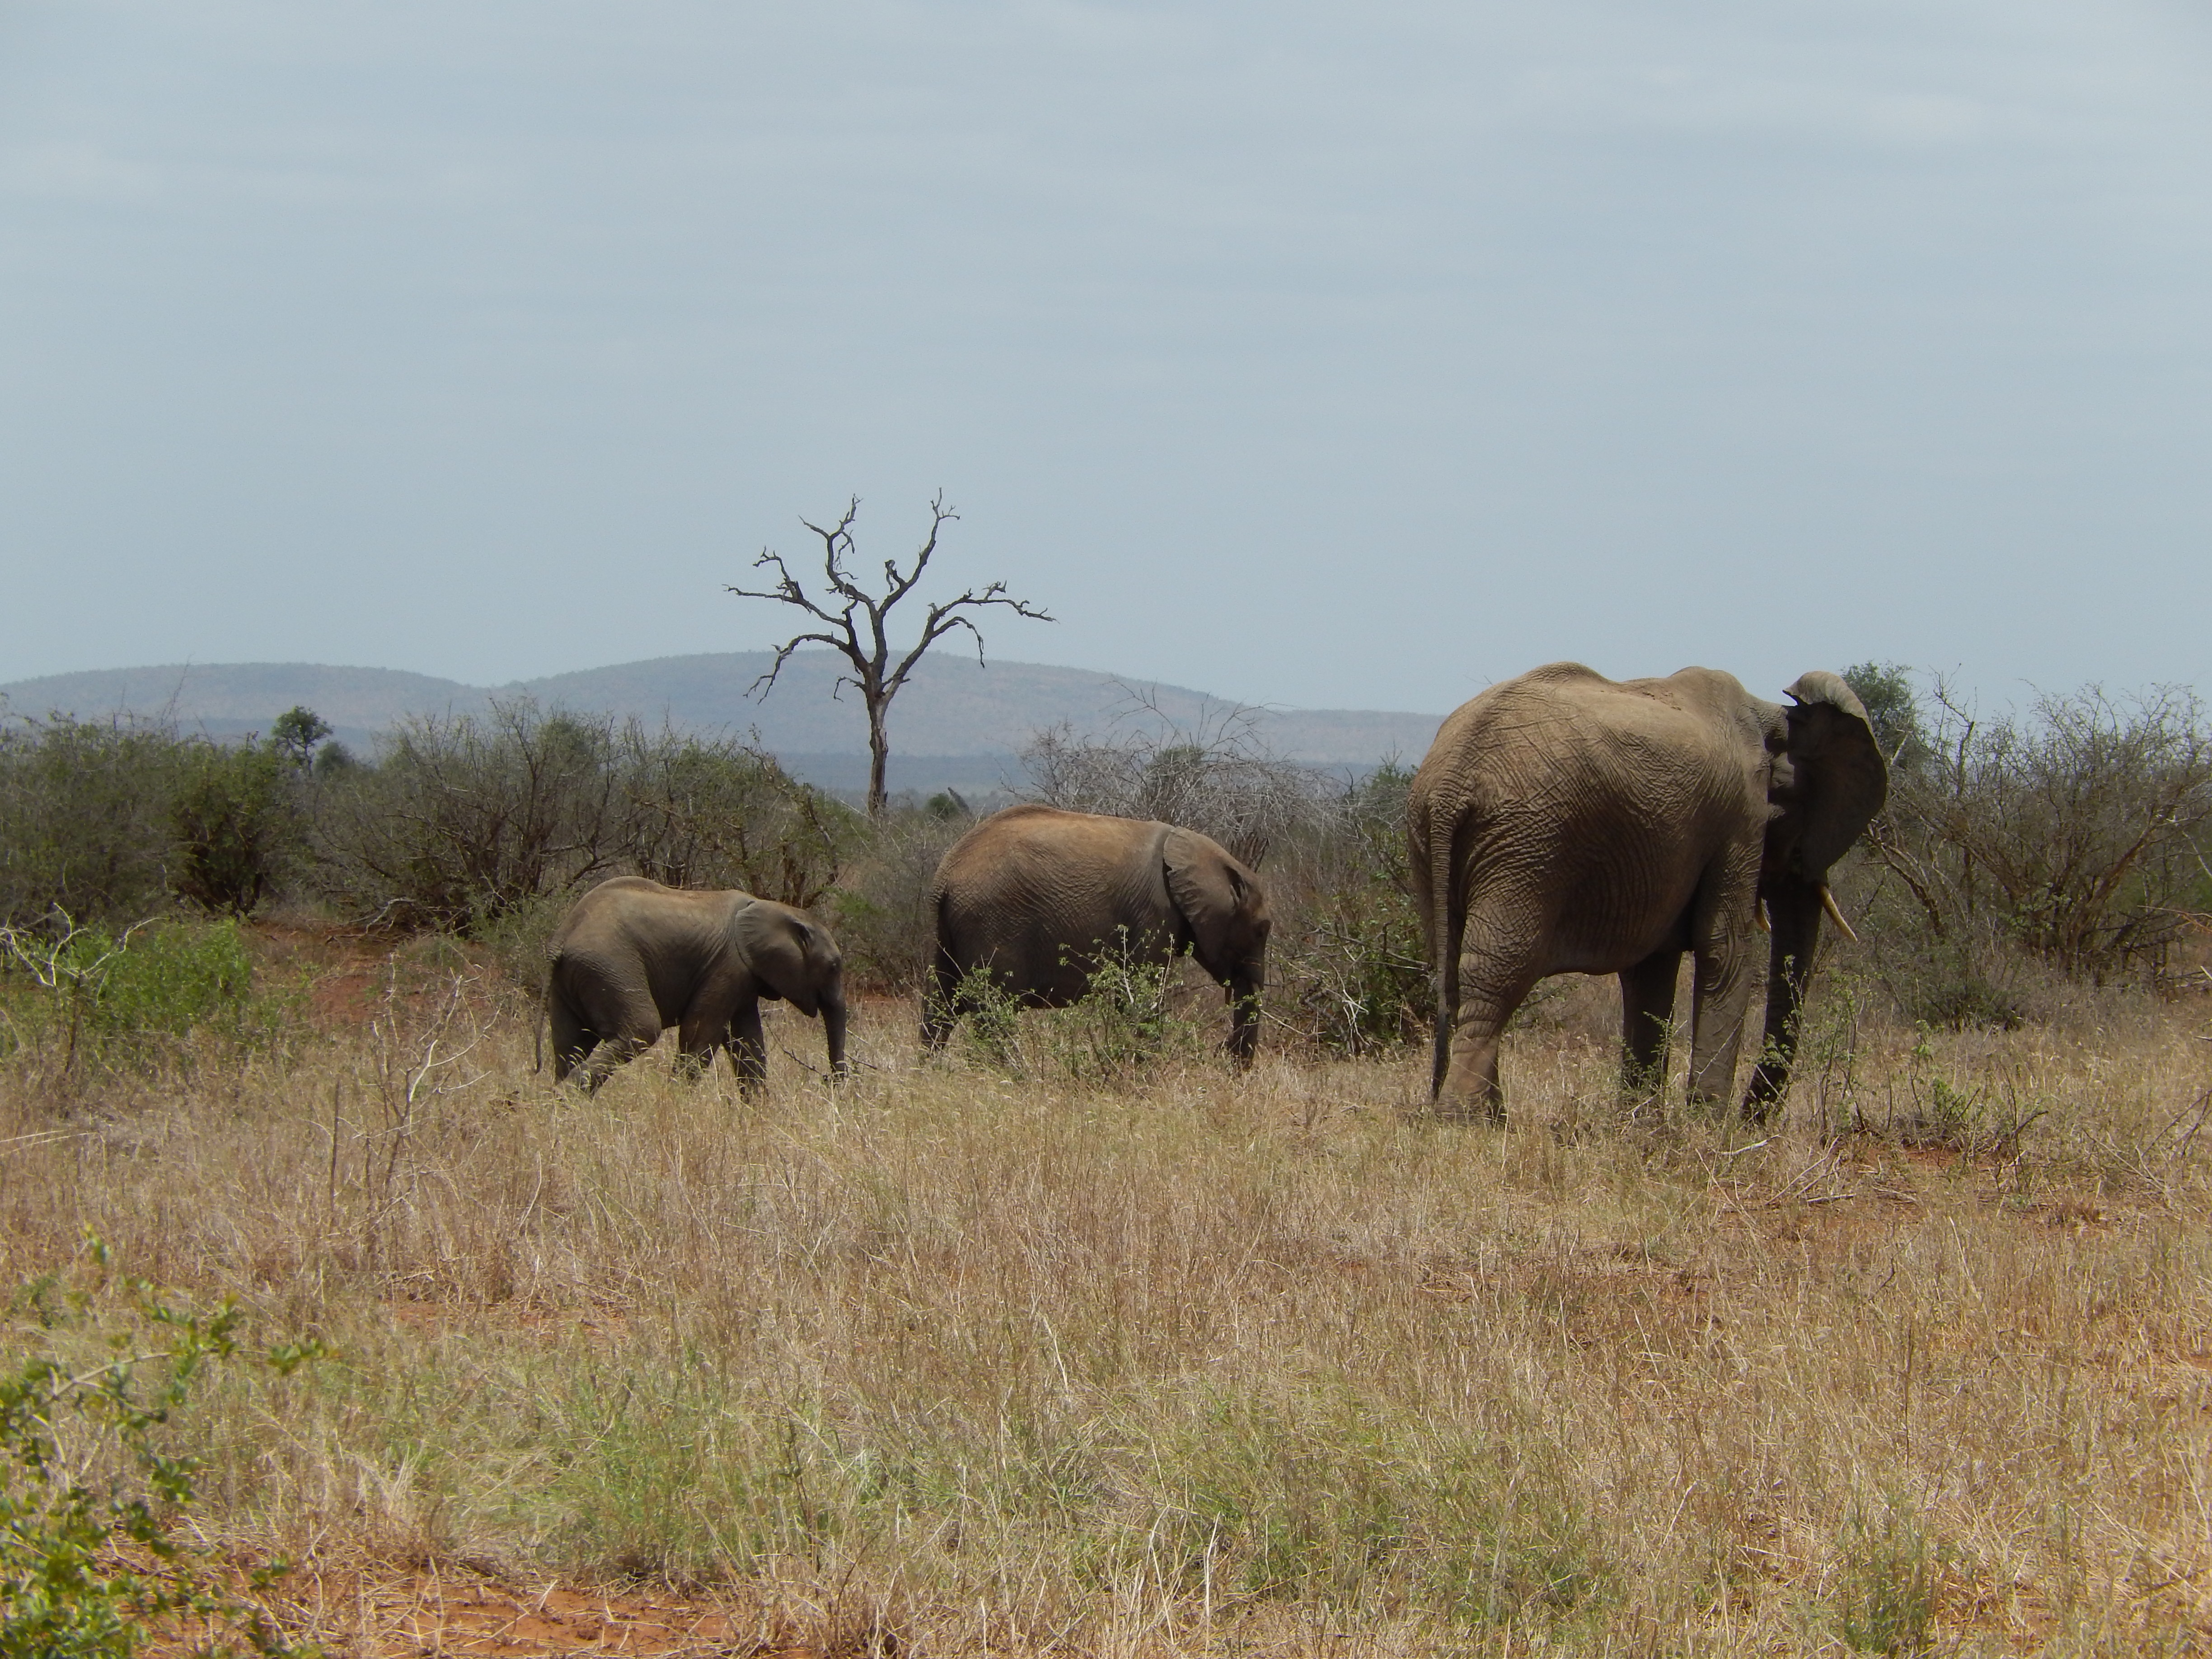
prairie, adventure, wildlife, herd, grazing, mammal, fauna, savanna, plain, elephant, grassland, safari, ecosystem, indian elephant, african elephant, elephants and mammoths